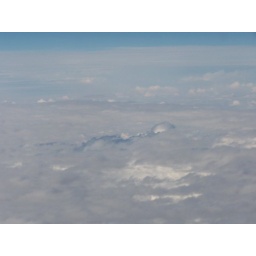
Above the clouds over Texas looked like snow on the ground and then I saw what looks like a body floating...wierd.